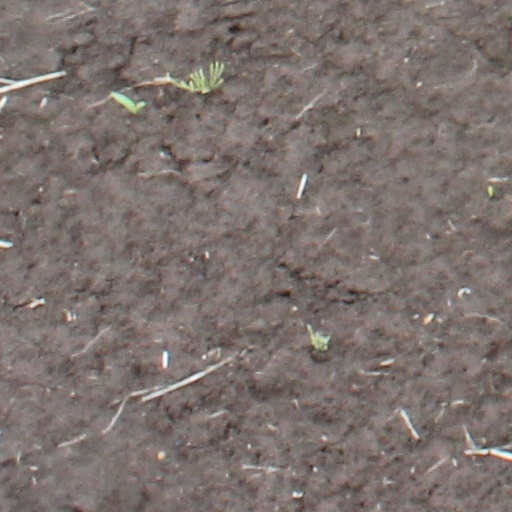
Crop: wheat